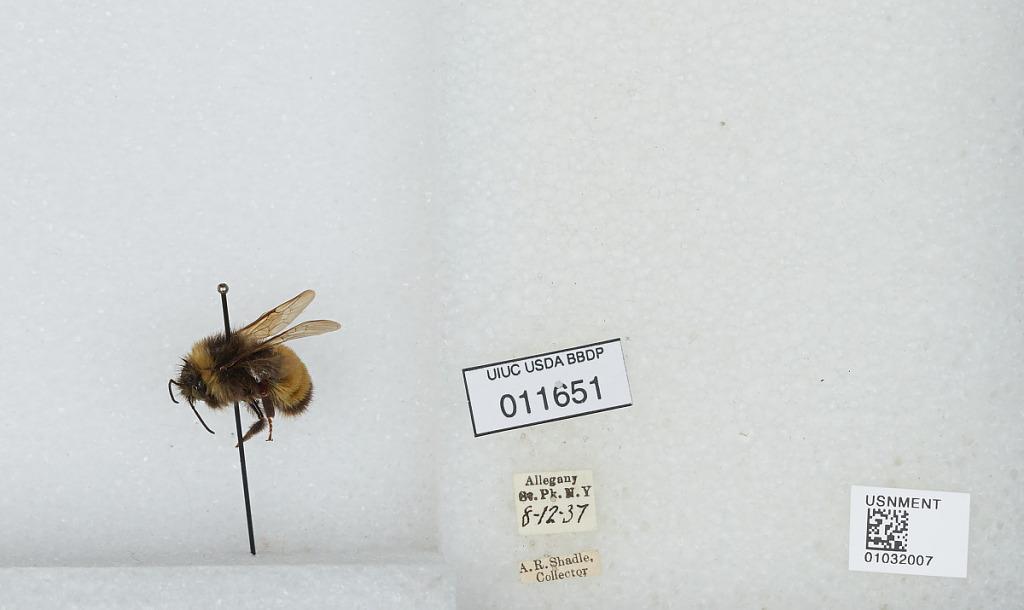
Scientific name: Bombus (Bombus) terricola Kirby
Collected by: A. Shadle
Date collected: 1937-8-12
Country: United States
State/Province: New York
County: Cattaraugus
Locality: Allegany State Park
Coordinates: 42.0997, -78.7492